Bob Blake (American football)

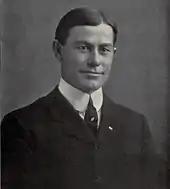
Michigan coach Fielding Yost "(pictured)" selected Blake first-team All-American.

He made Walter Camp's All-America Honorable Mention in 1907, as well as the first team All-American selection of Michigan coach Fielding Yost. Blake threw the pass to Stein Stone on a trick double-pass play which set up the score to beat Sewanee in 1907 for the SIAA championship, which was cited by Grantland Rice as the greatest thrill he ever witnessed in his years of watching sports. Blake missed two kicks on a slippery field in the 8–0 loss to Michigan.